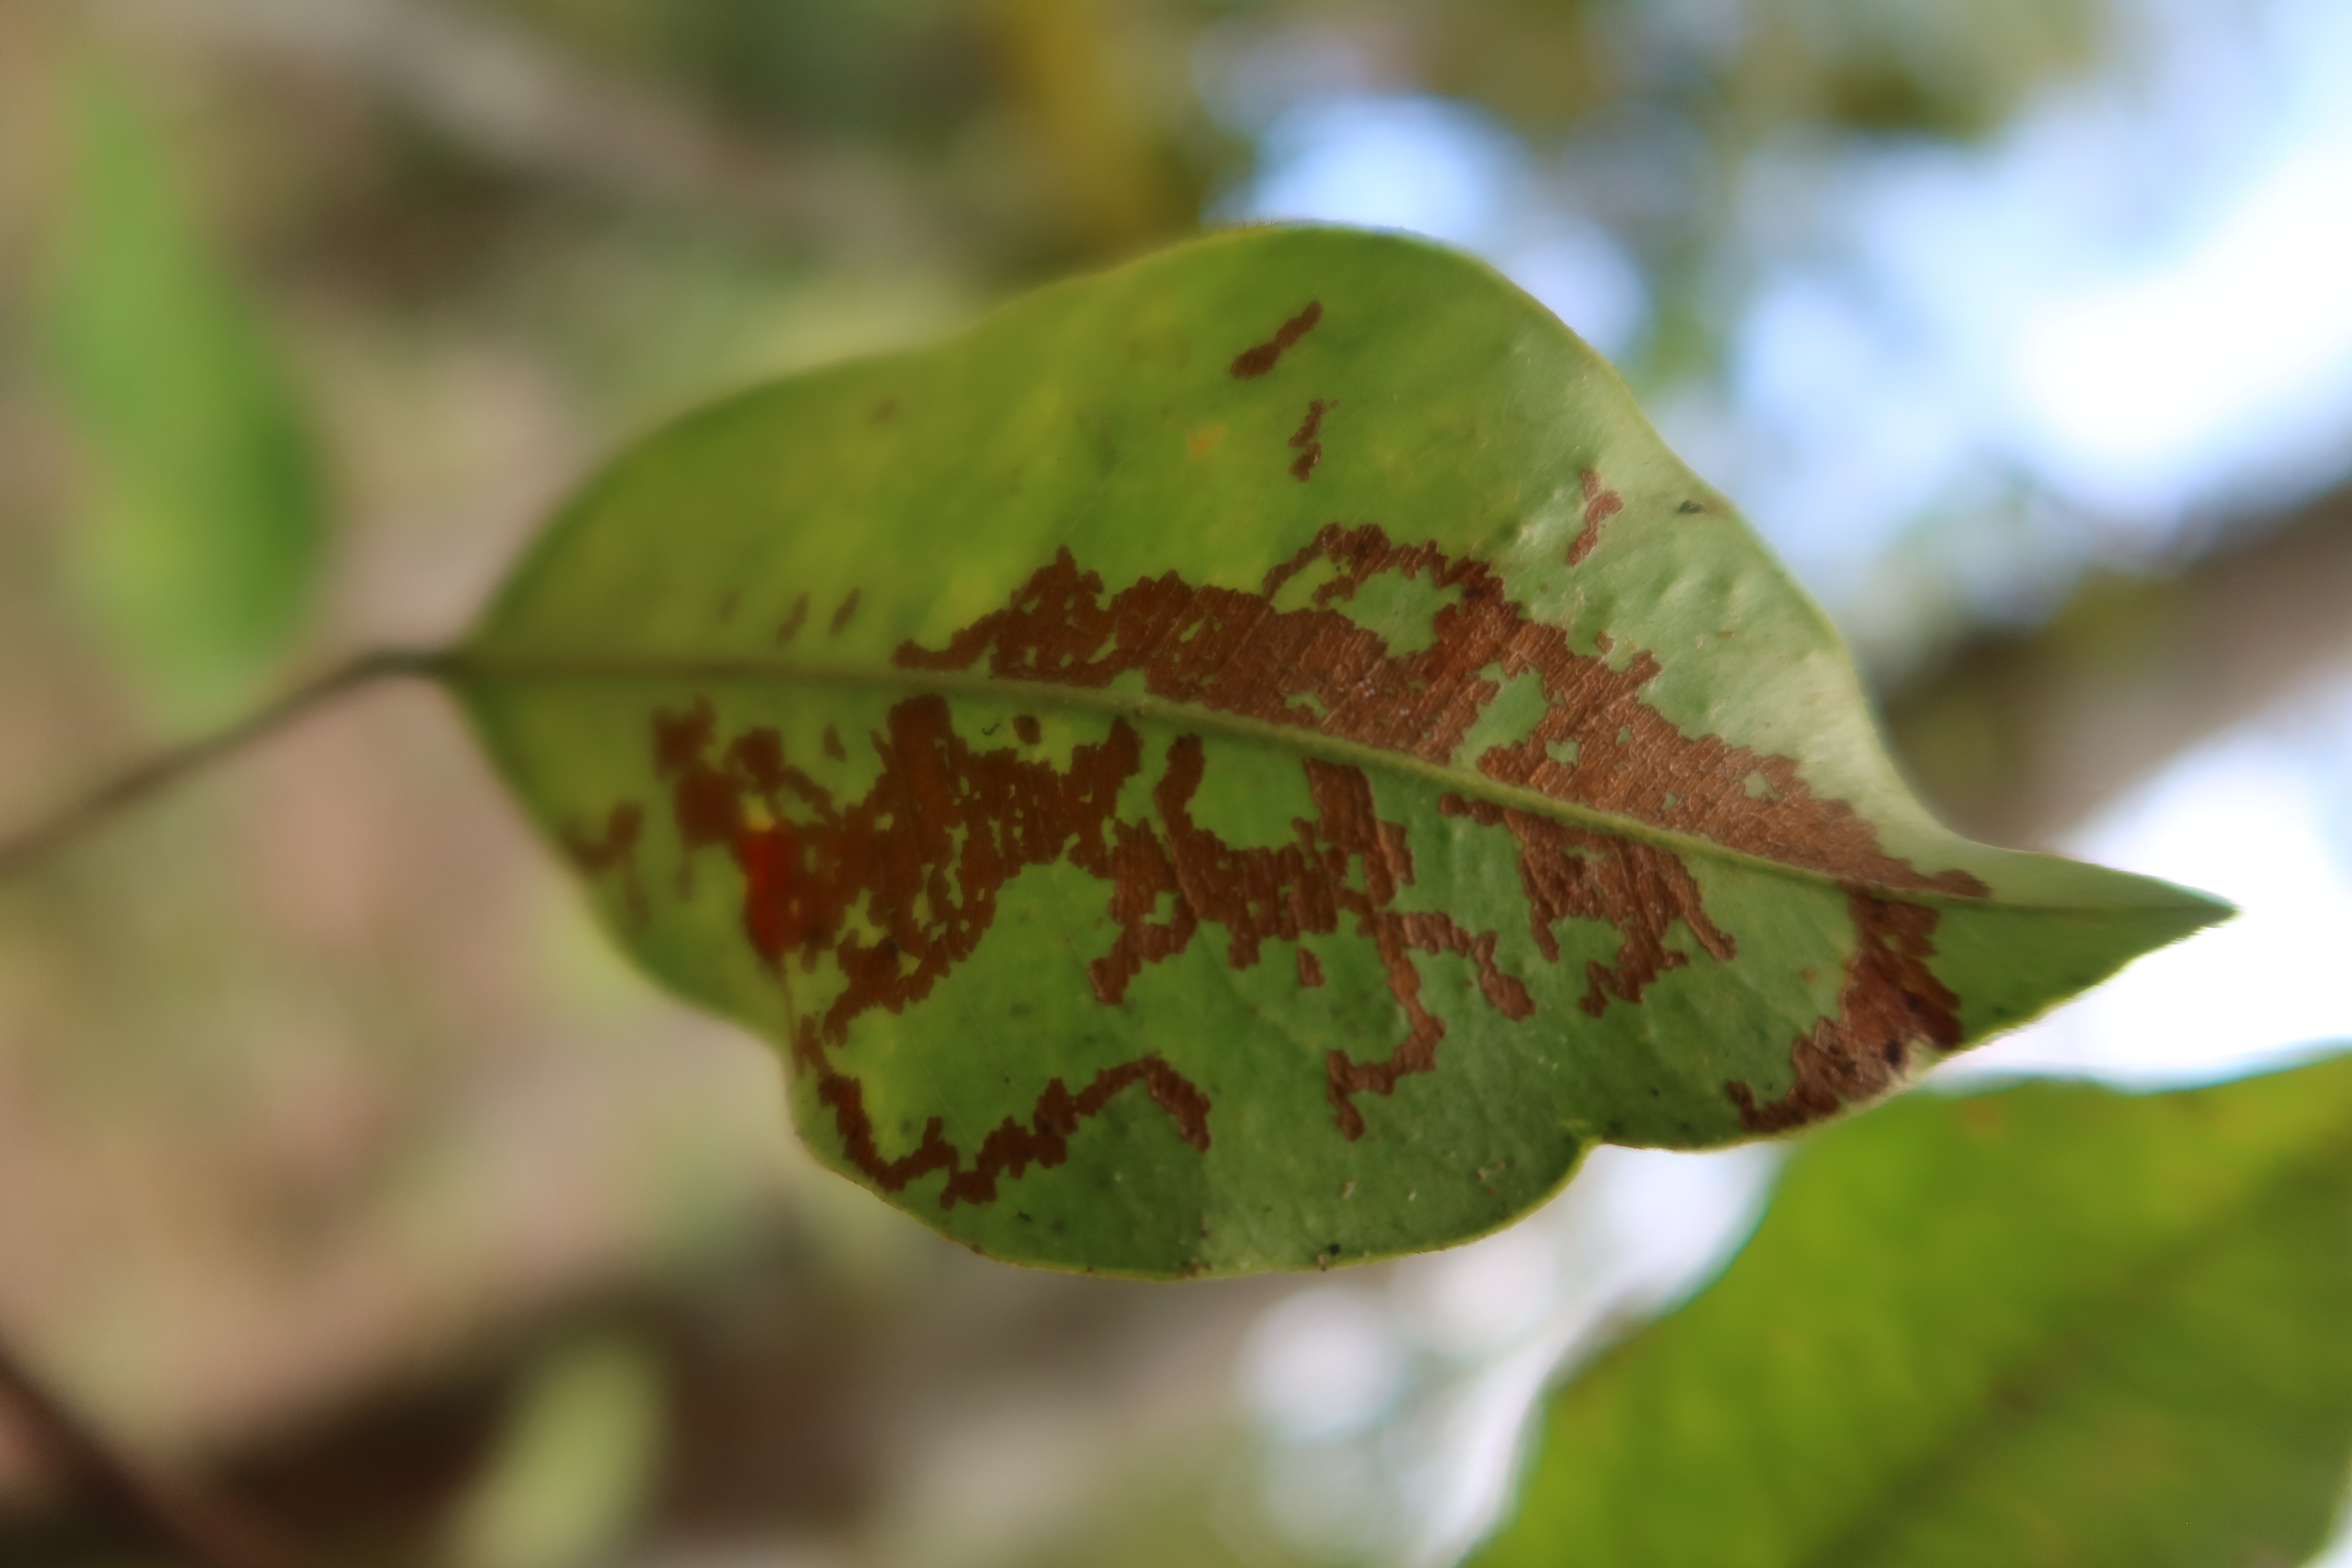
Label: Brown spots